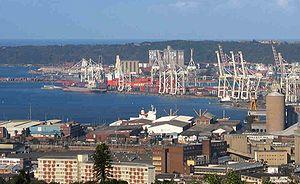
Durban est une ville d'Afrique du Sud située dans la province du KwaZulu-Natal au bord de l'océan Indien. Elle est l'ancienne capitale de la colonie et de la province du Natal.